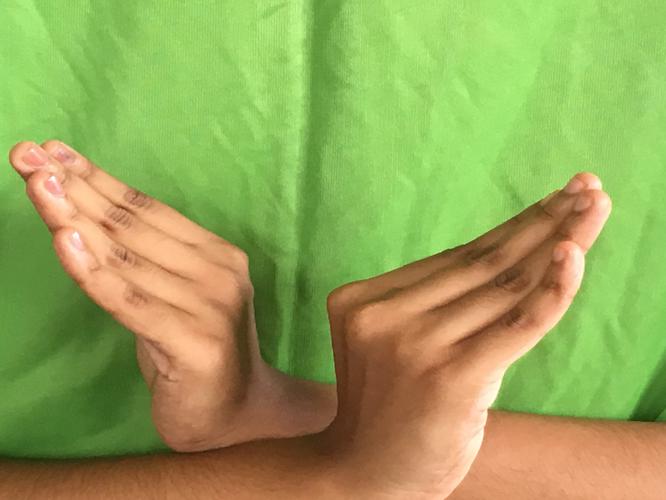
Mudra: Nagabandha
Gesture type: double_hand